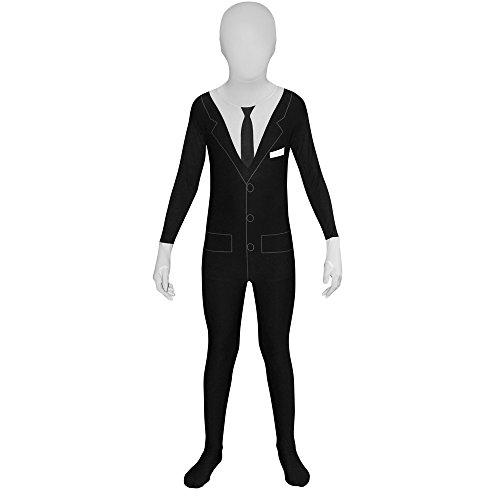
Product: Slender Man Kids Morphsuit Costume - size Large 4' - 4'6" (120cm - 137cm)
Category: Toys & Games | Dress Up & Pretend Play | Costumes
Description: HIGH QUALITY SLENDER MAN COSTUME: All our Kids Morphsuits are CE tested, and have a quick release velcro hood for easy removal.
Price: $29.97
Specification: ProductDimensions:60.6x11.4x60.6inches|ItemWeight:8.8ounces|ShippingWeight:8.8ounces(Viewshippingratesandpolicies)|DomesticShipping:ItemcanbeshippedwithinU.S.|InternationalShipping:ThisitemcanbeshippedtoselectcountriesoutsideoftheU.S.LearnMore|ASIN:B00F3CCWAG|Itemmodelnumber:KPSML|Manufacturerrecommendedage:6month-1years